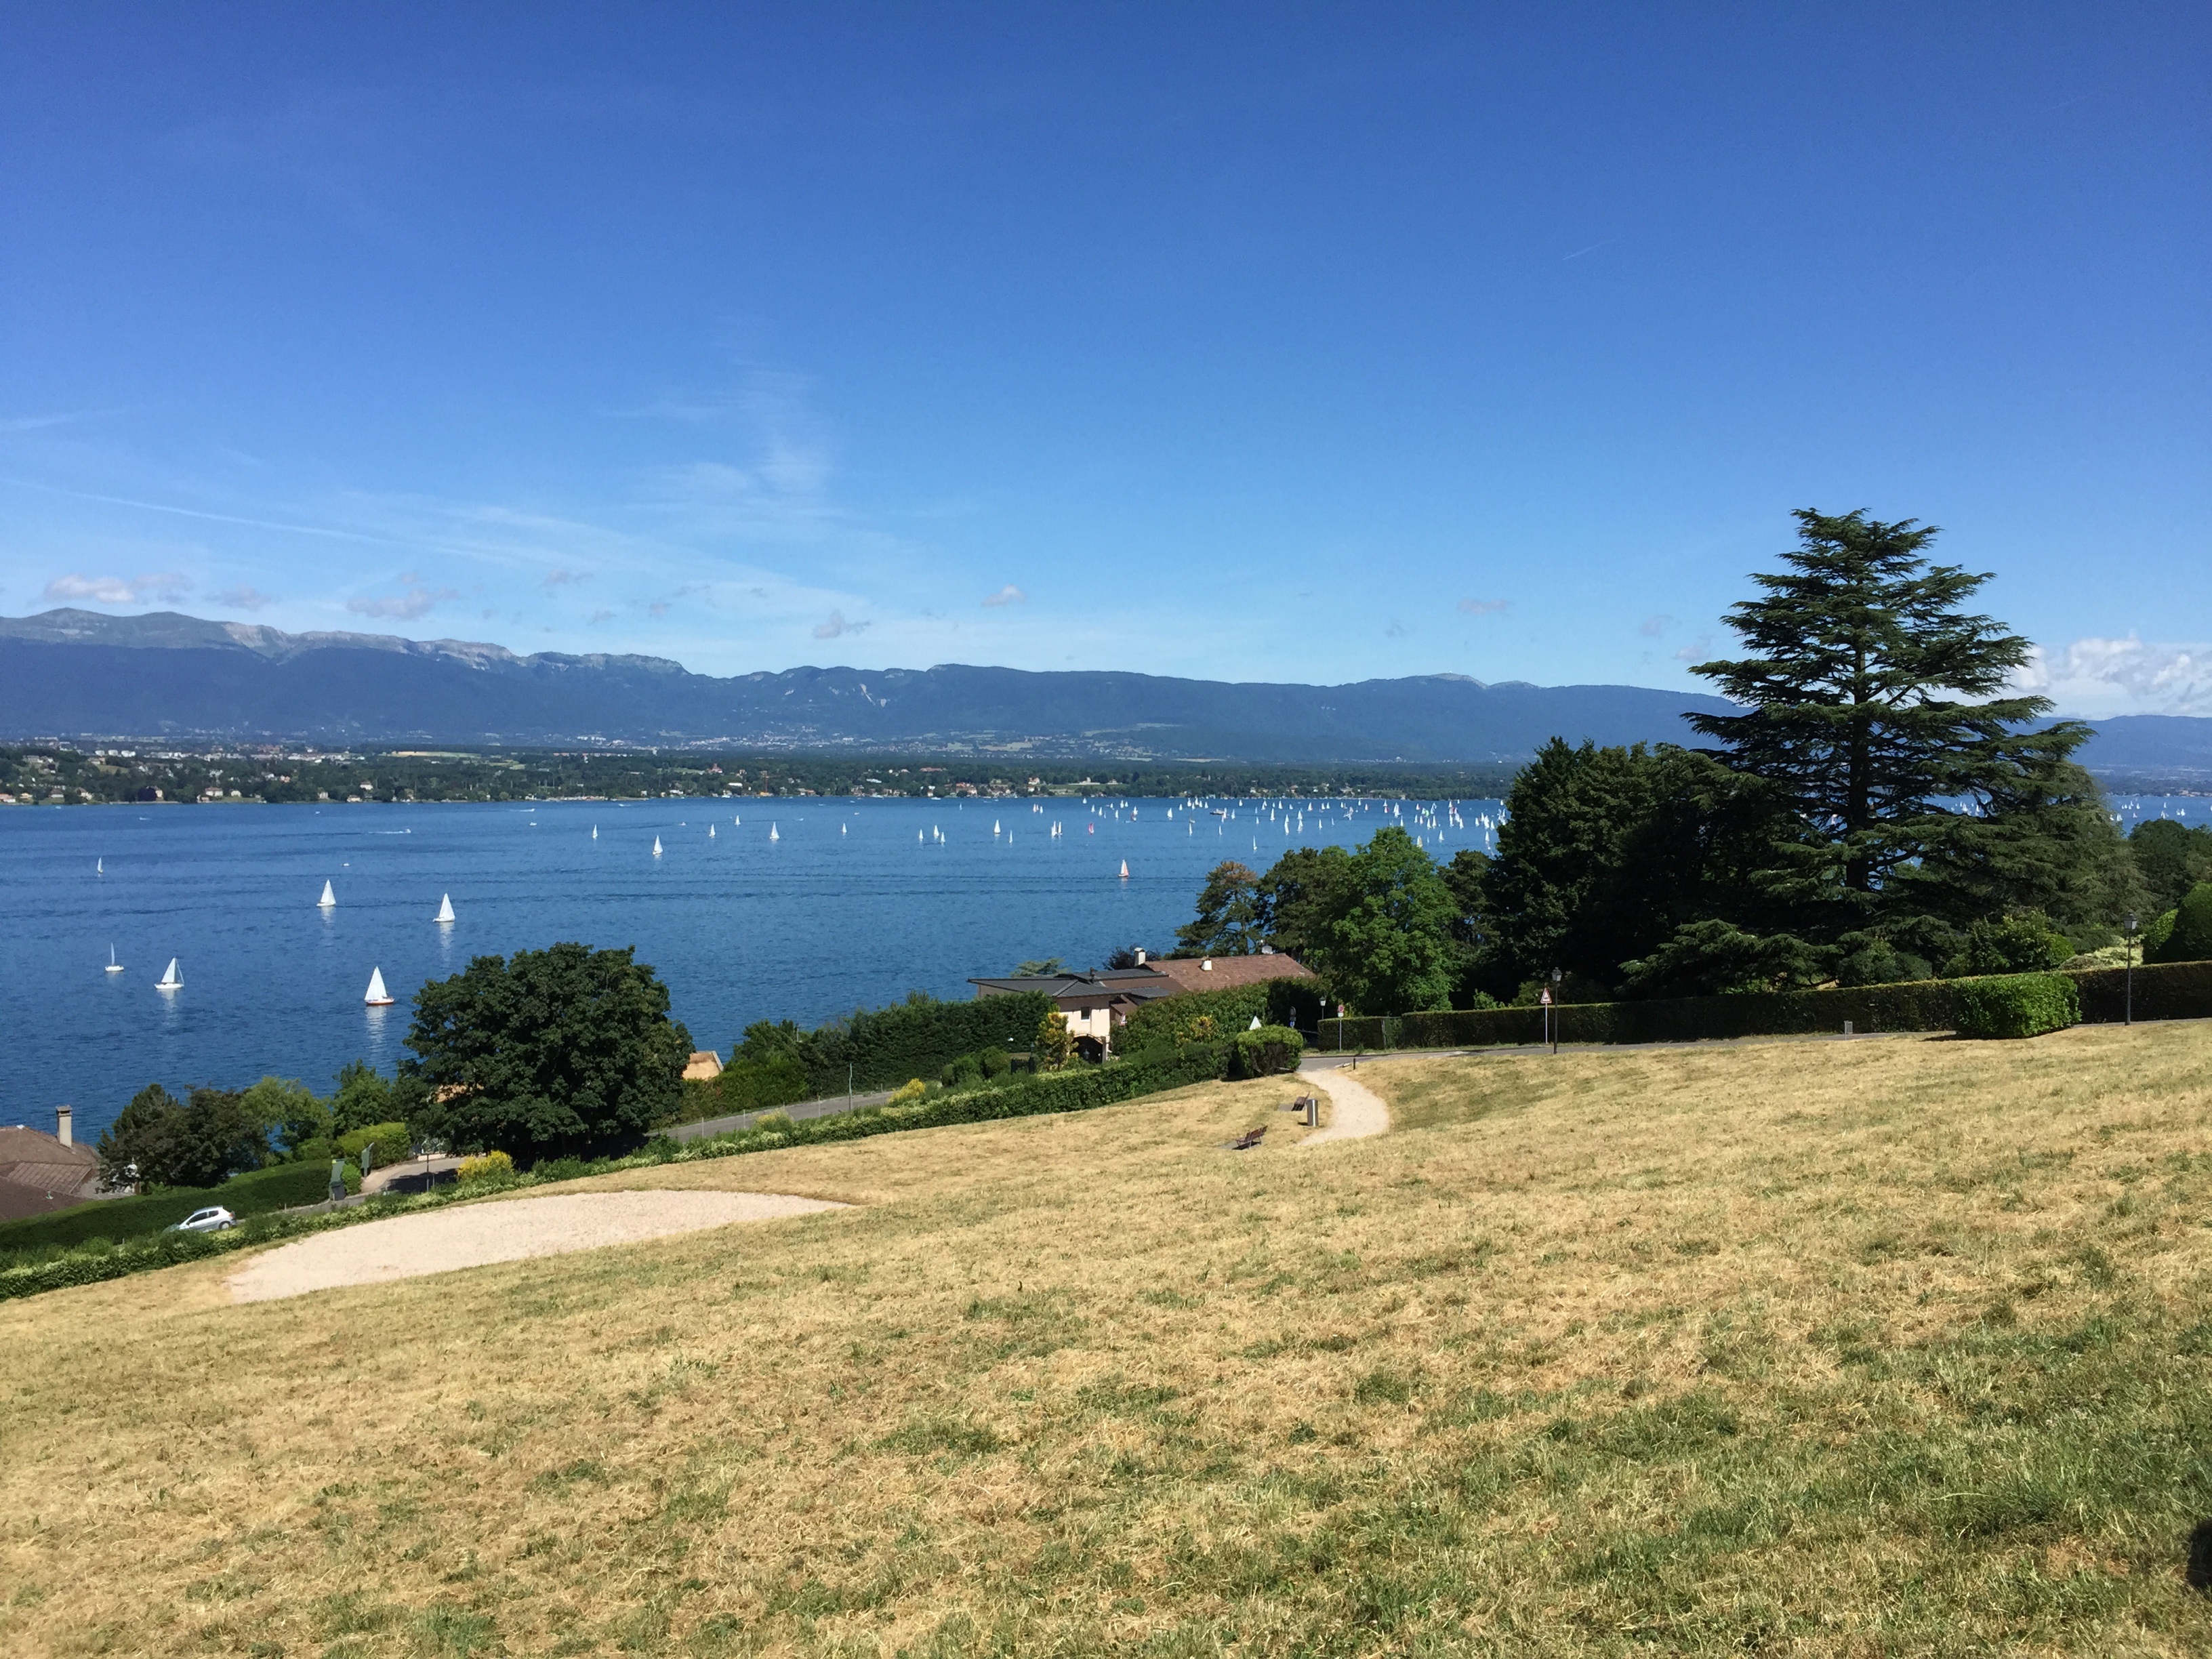
sea, coast, mountain, hill, shore, lake, vacation, sailing, bay, reservoir, terrain, body of water, switzerland, loch, geneva, lake geneva